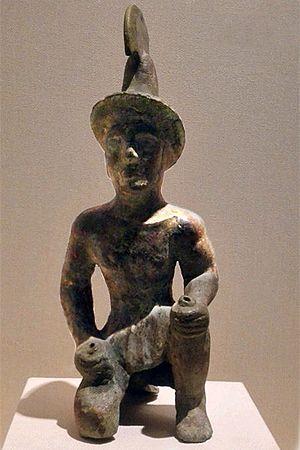
Euthydème Iᵉʳ ou Euthydemos ou Euthydmus est un souverain de la Bactriane grecque, qui règne de 223 à 200 ou 195 av. J.-C.